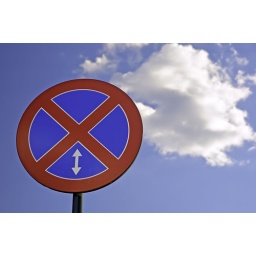
No parking sign against a bright sky